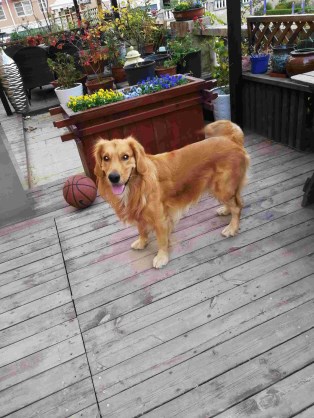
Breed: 5355-n000126-golden_retriever